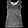
Label: Shirt